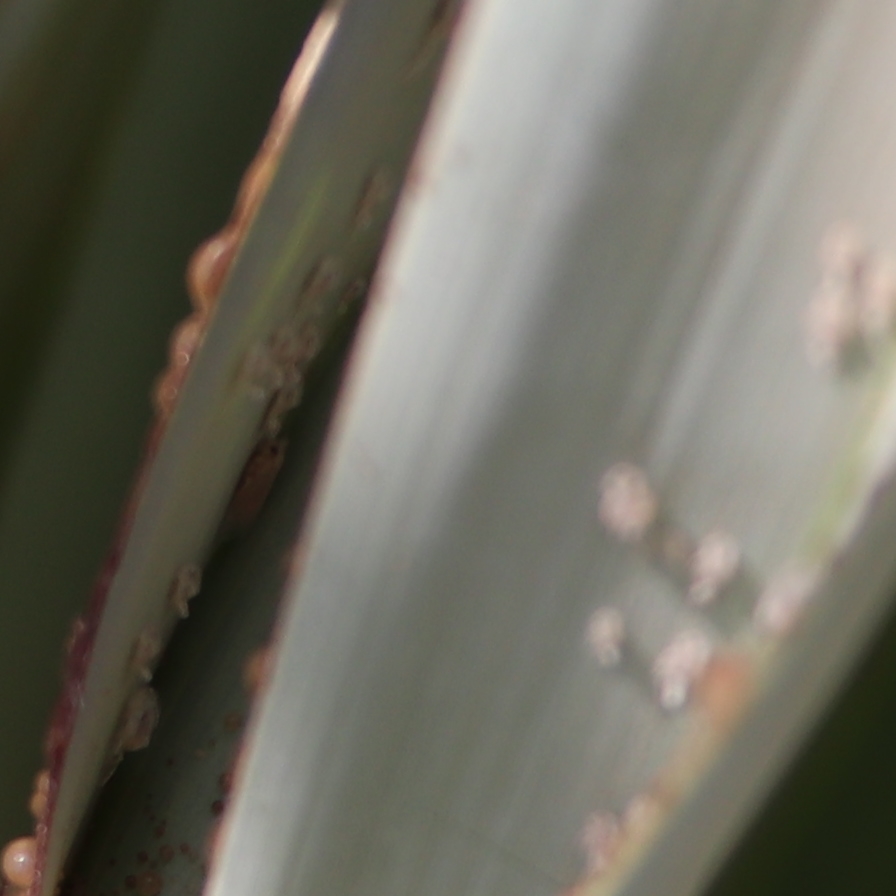
Label: Dubas